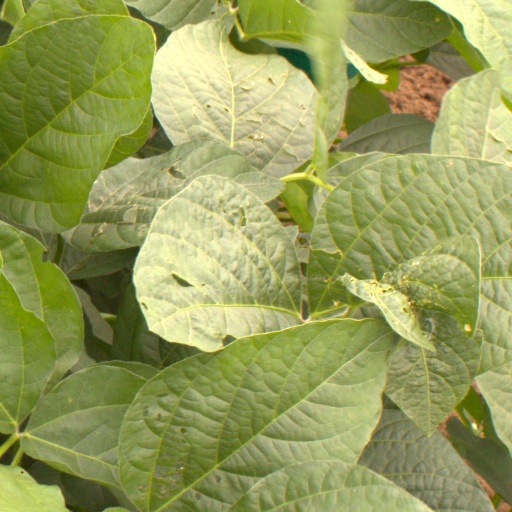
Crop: soybean